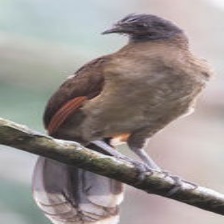
Species: GREY HEADED CHACHALACA
Scientific name: ORTALIS CINEREICEPS